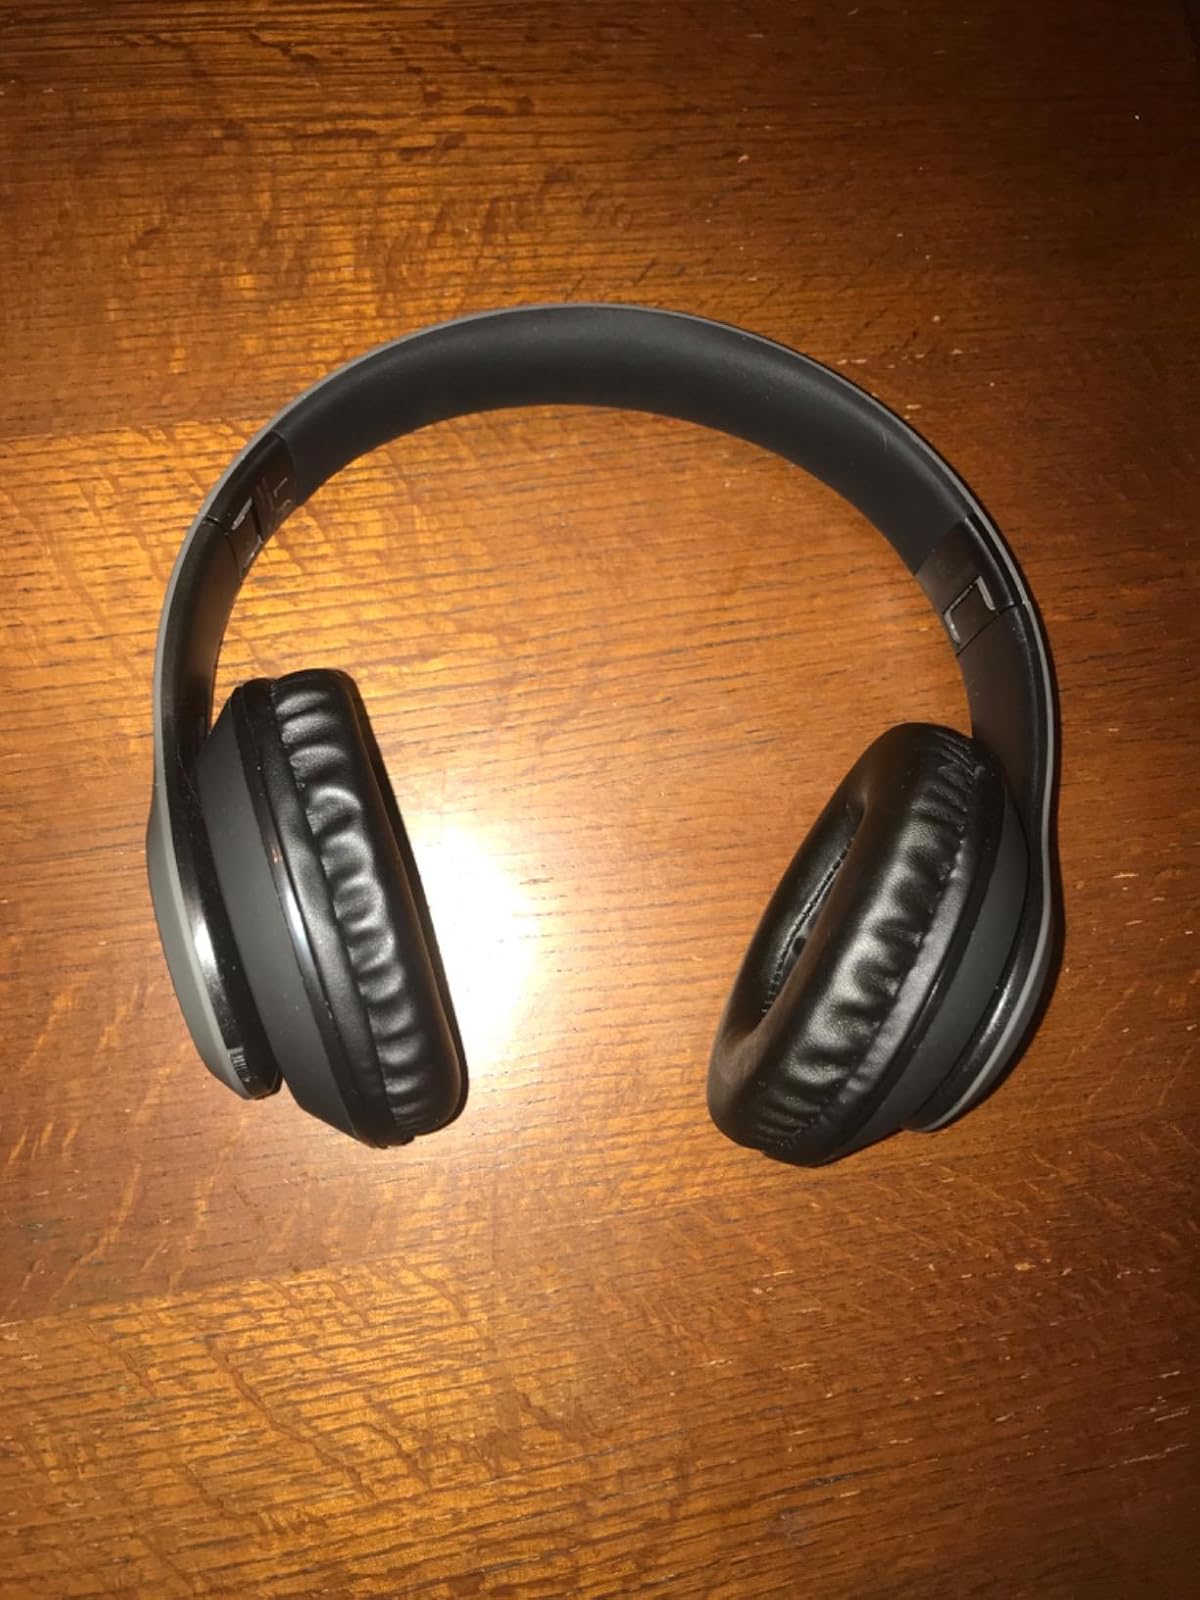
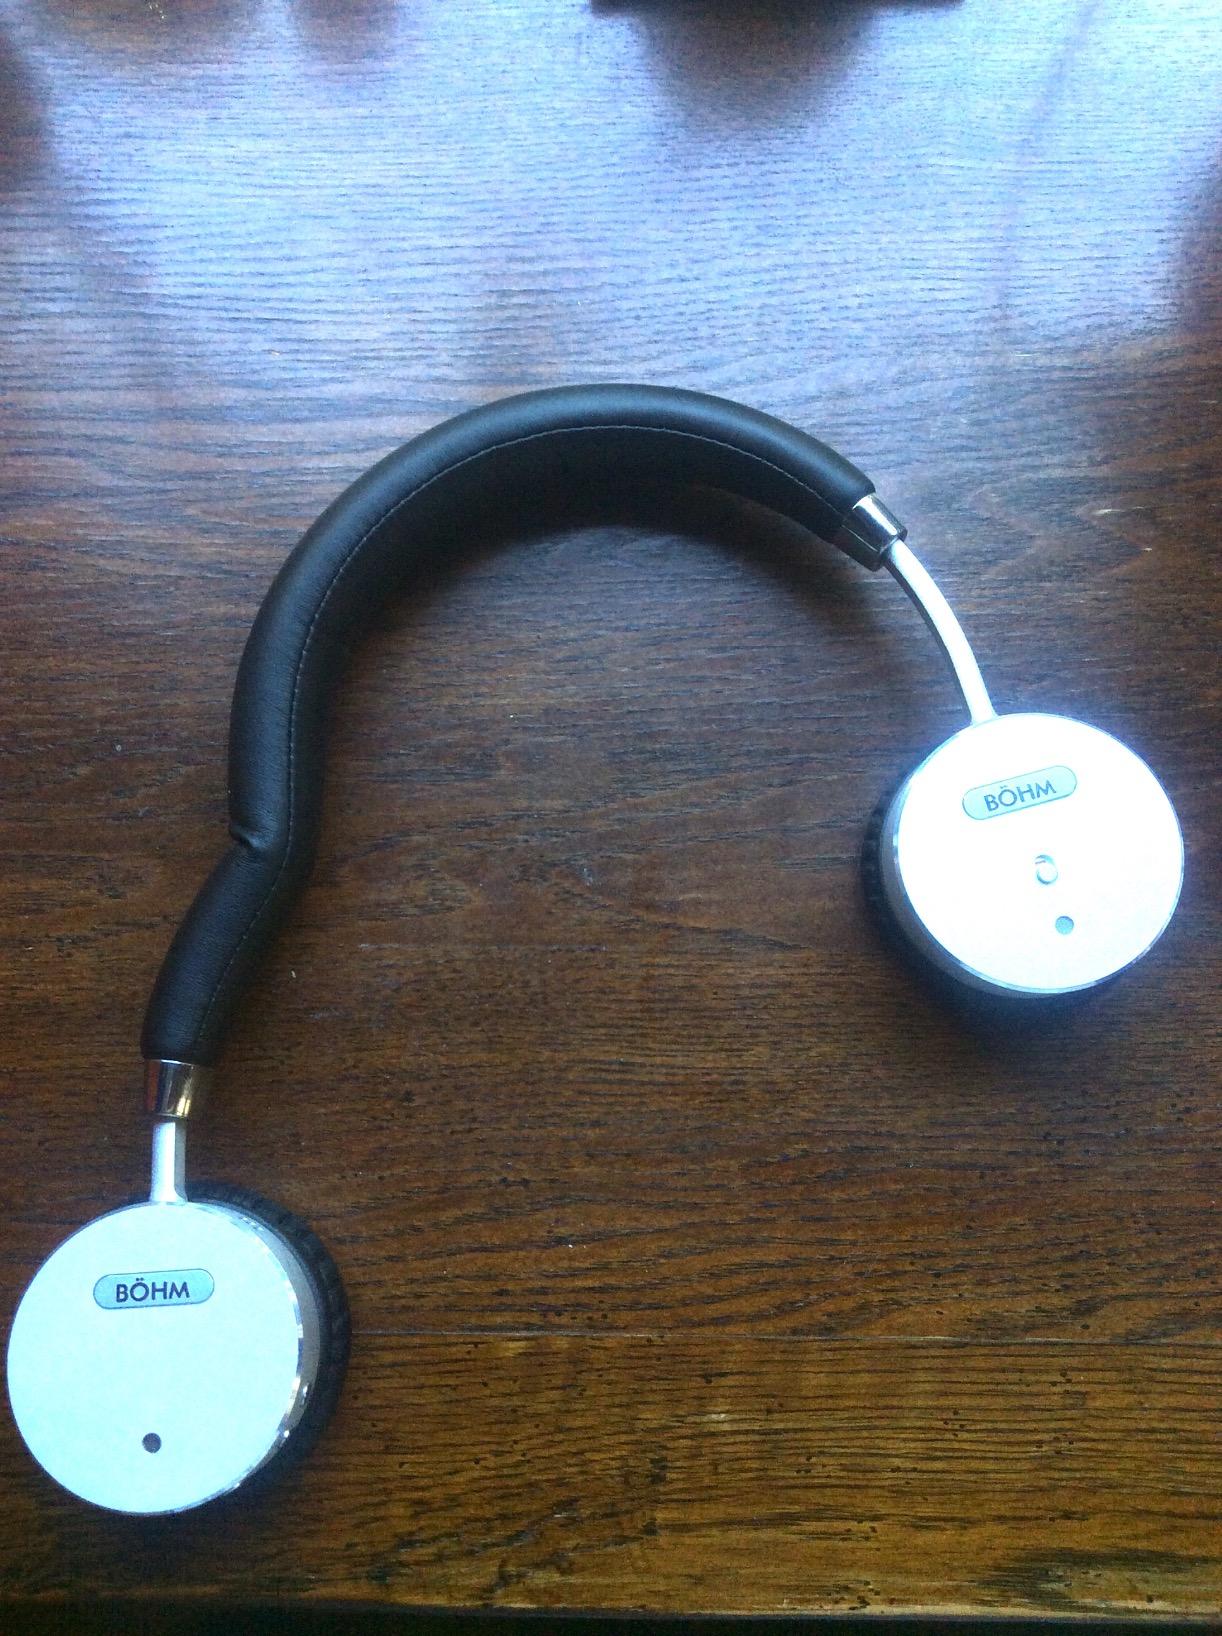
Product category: headphones
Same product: no